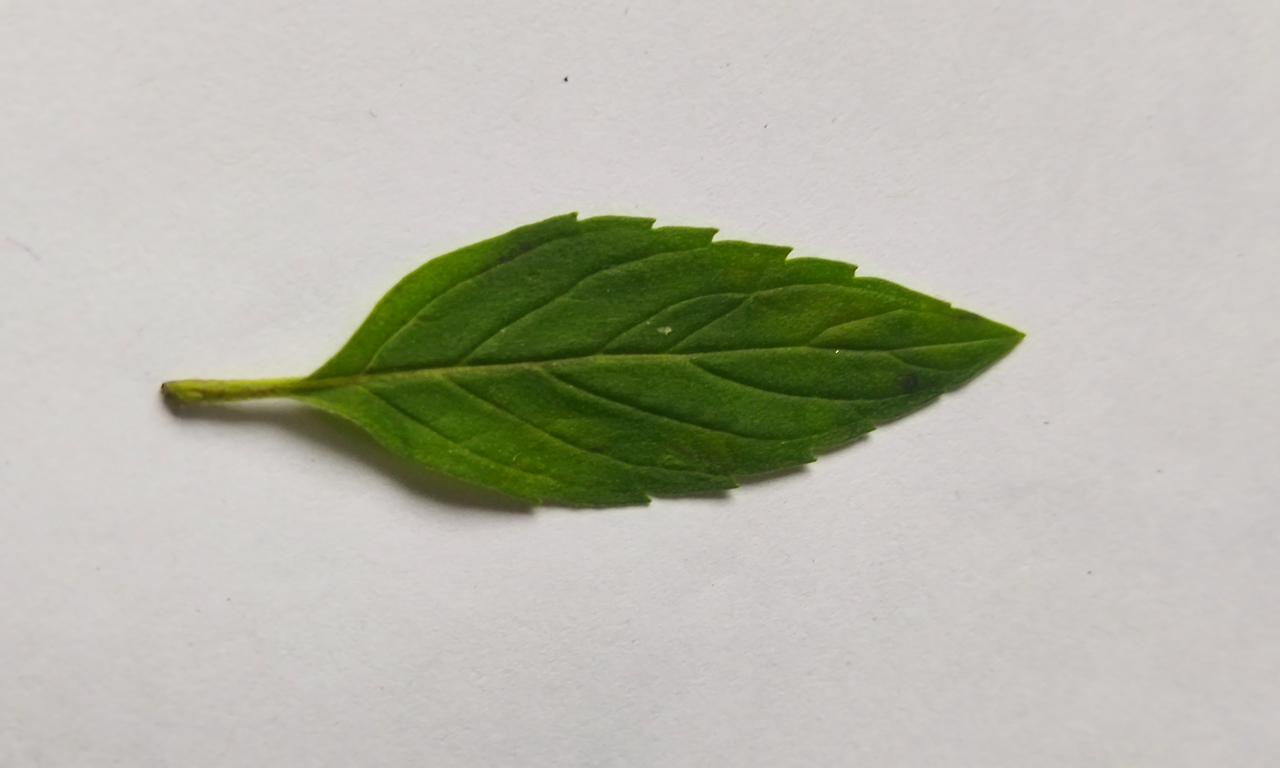
Label: Fresh